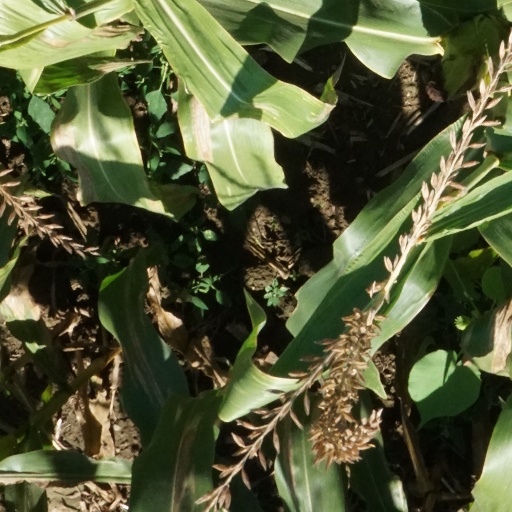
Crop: maize; corn